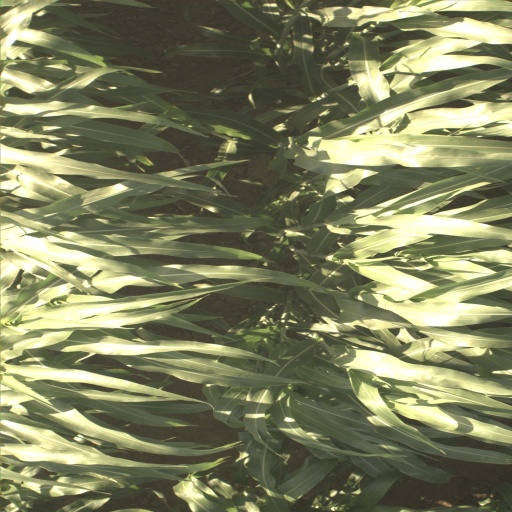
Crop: sorghum